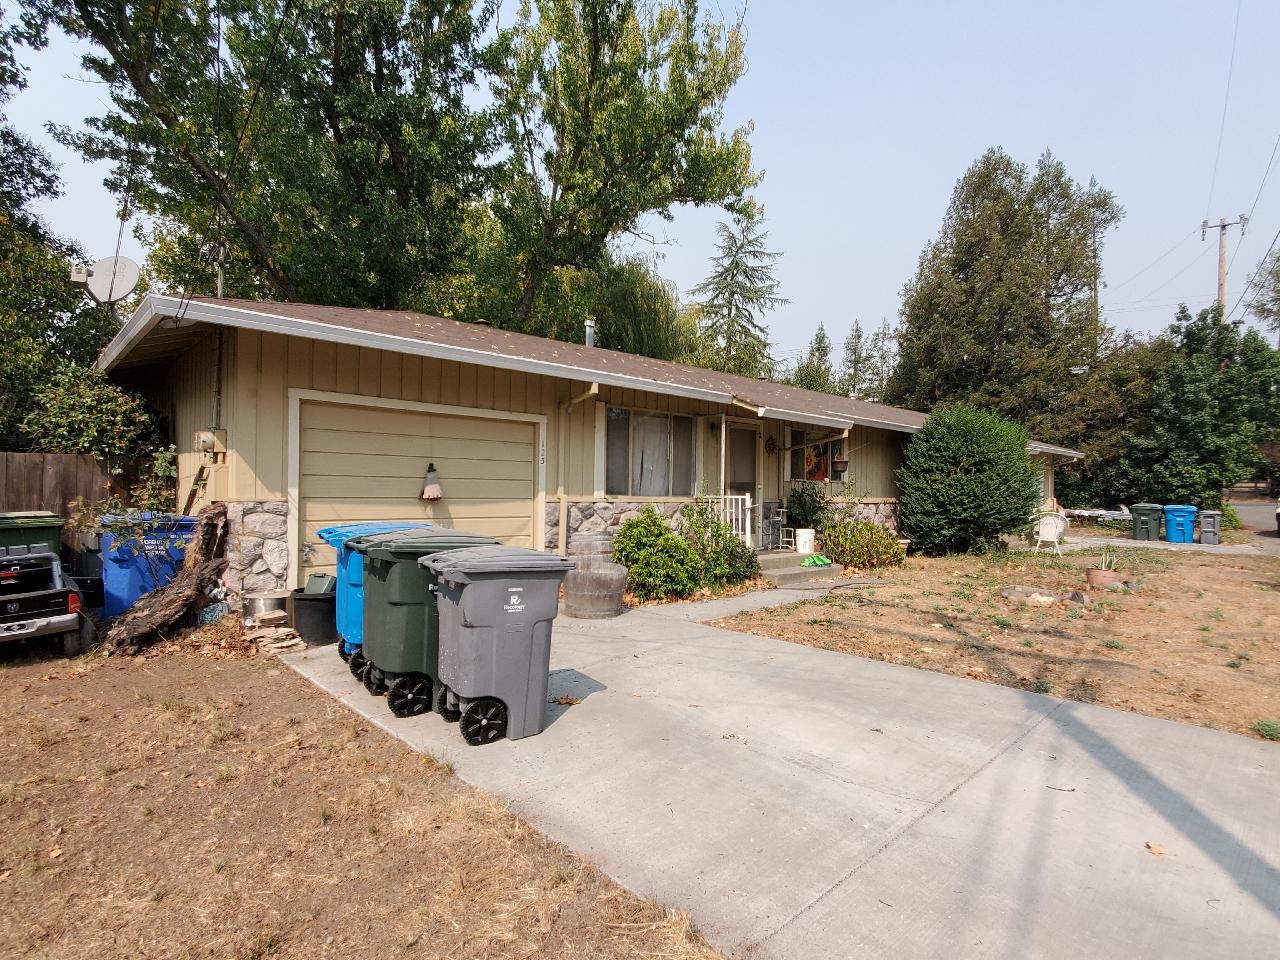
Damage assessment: no_damage